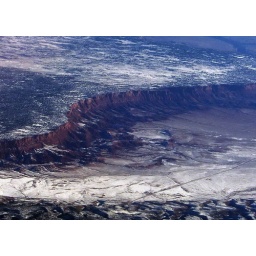
Distinctive great red cliff running across northern Arizona. Seen from US Airways flight over Arizona in December 2009.